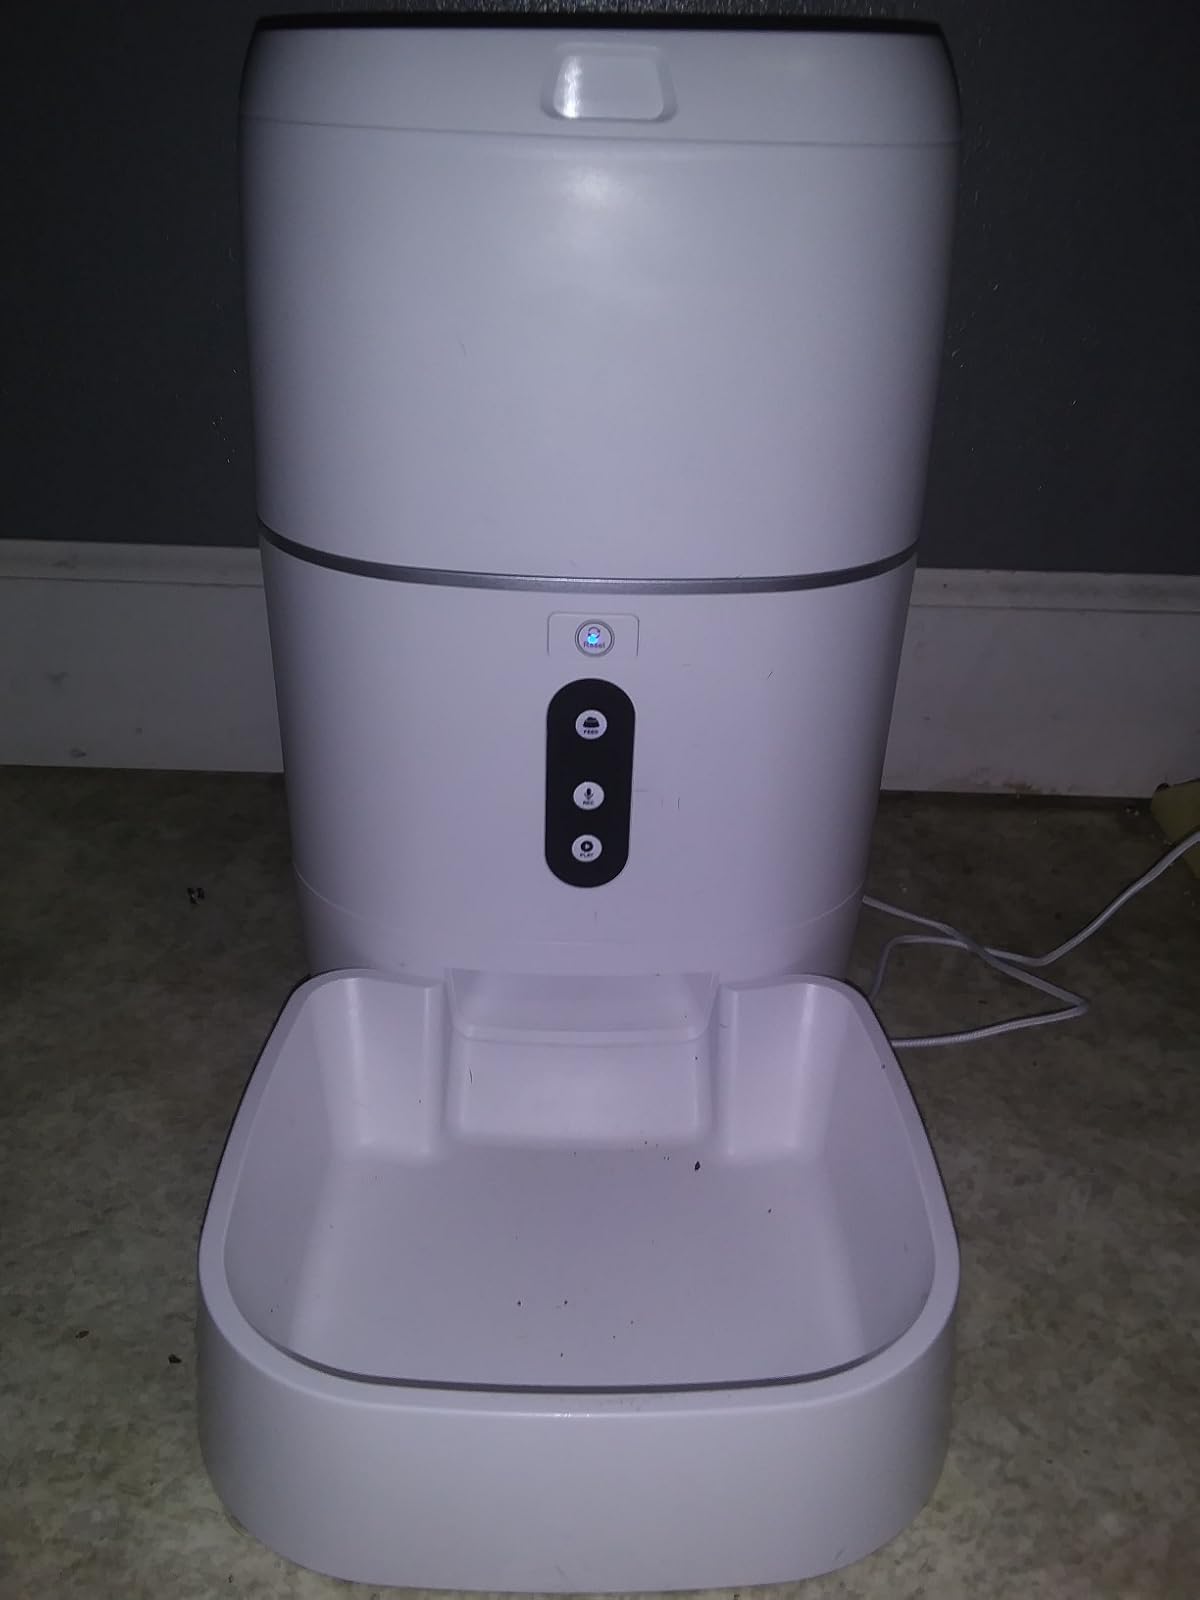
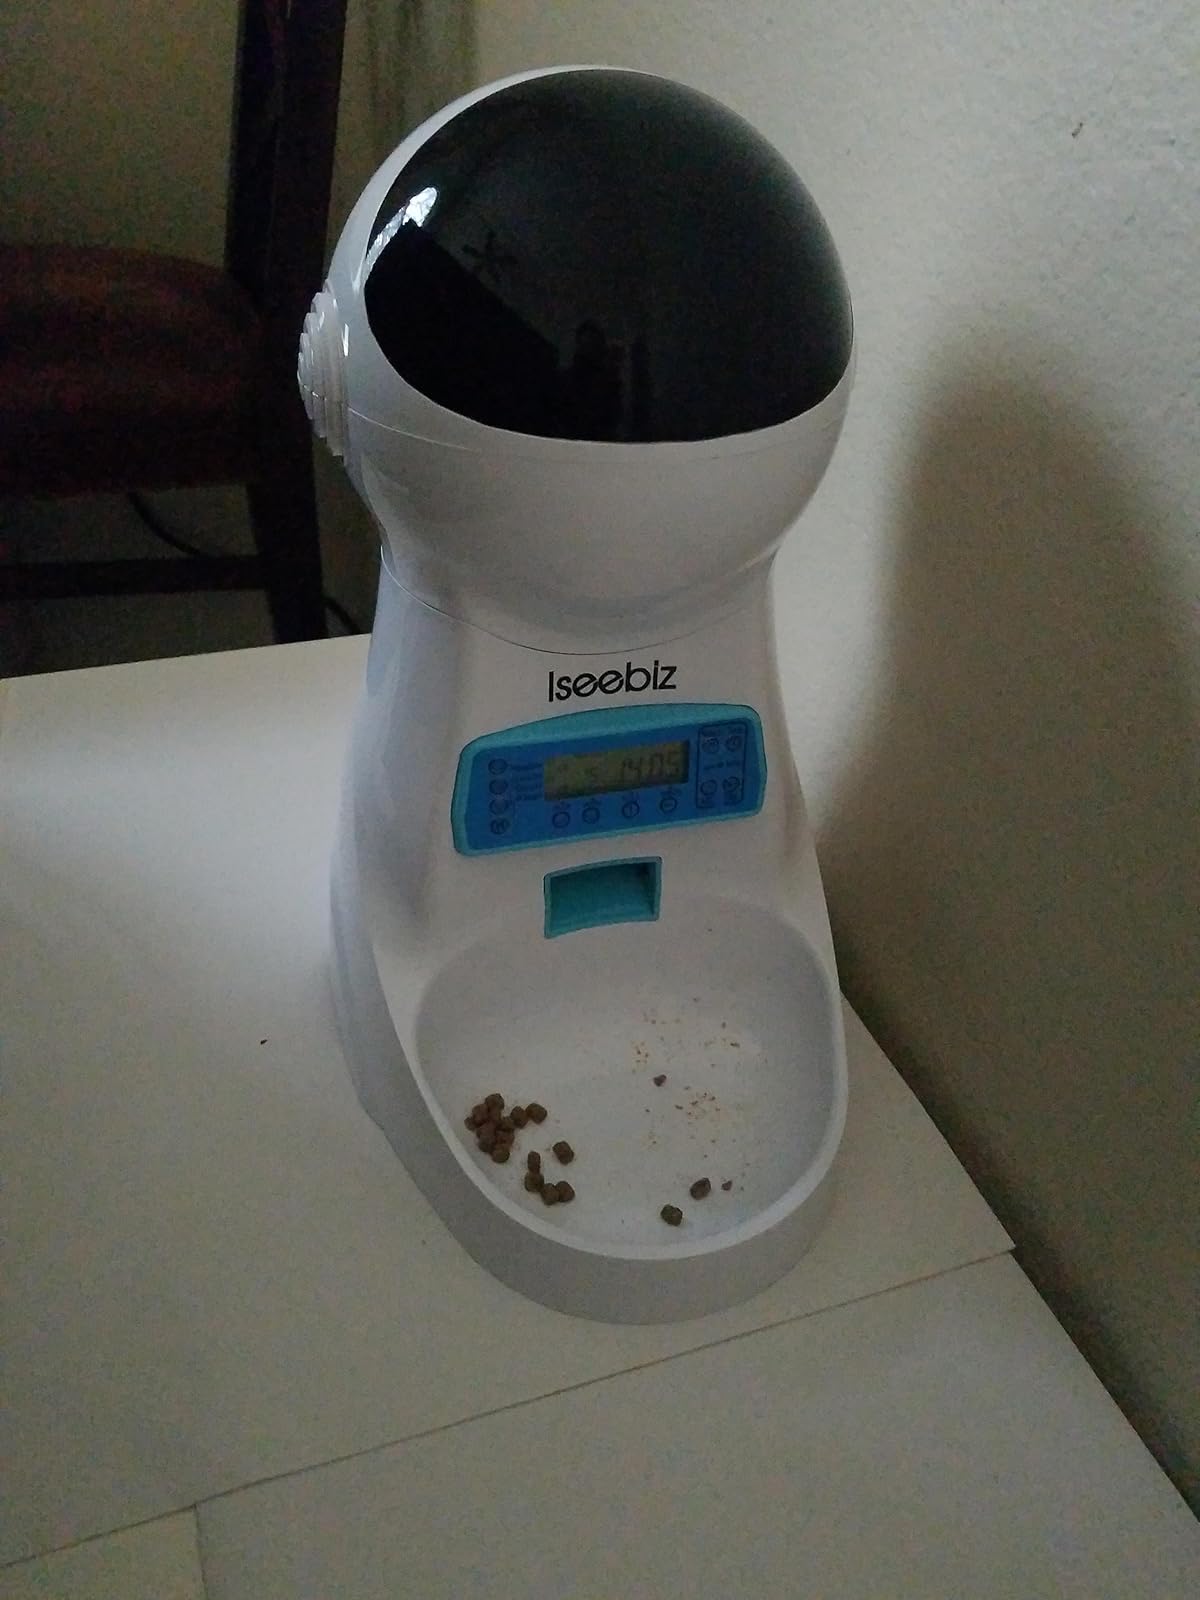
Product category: items_feeder
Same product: no